My Beautiful Girl, Mari

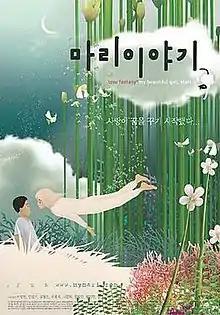
Theatrical poster

My Beautiful Girl, Mari is a 2002 South Korean animated film. It follows the story of a young boy during summer vacation and ascends into flights of surrealistic fantasy, which may or may not be dream sequences. The English-language dub was directed and produced by Carl Macek and licensed by A.D. Vision.